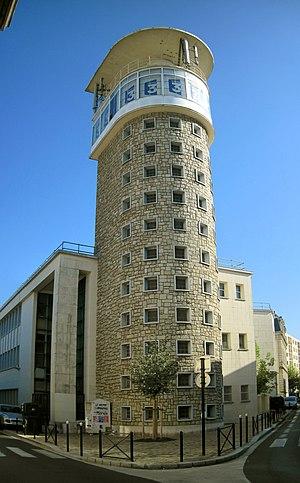
Tour de France 3 Aquitaine à Bordeaux
La Nouvelle-Aquitaine est une région administrative française, créée par la réforme territoriale de 2015 et effective au 1ᵉʳ janvier 2016, après les élections régionales de décembre 2015.
France 3 Nouvelle-Aquitaine est l'une des 13 directions régionales et territoriales de France 3 regroupant trois antennes de proximité de Nouvelle-Aquitaine : France 3 Aquitaine, France 3 Limousin, France 3 Poitou-Charentes ainsi que la chaîne régionale NoA.
France 3 Aquitaine est une des vingt-quatre antennes métropolitaines de proximité de France Télévisions. Comme France 3 Poitou-Charentes et France 3 Limousin, elle fait partie depuis janvier 2017 de la direction régionale de France 3 Nouvelle-Aquitaine dont le siège est à Bordeaux.
Bordeaux est une commune du Sud-Ouest de la France.